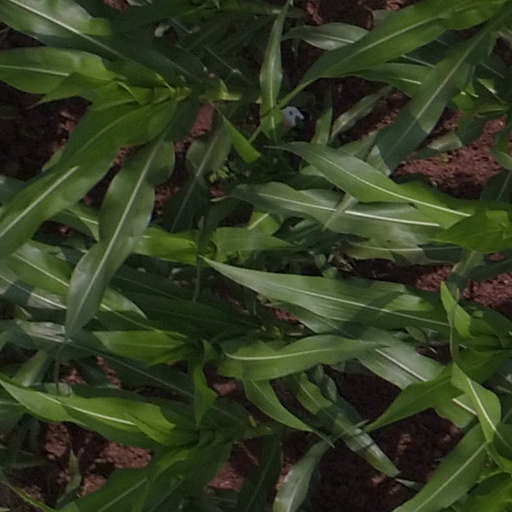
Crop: maize; corn